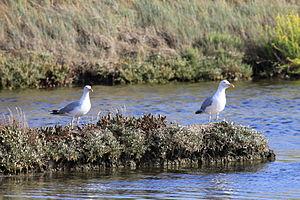
Deux goélands argentés sur un un îlot de verdure dans la partie appelée ""Les Rouets"" des marais salants d' Ars-en-Ré. Ars-en-Ré, Île de Ré, Charente Maritime, France."